Manuel E. Buadas

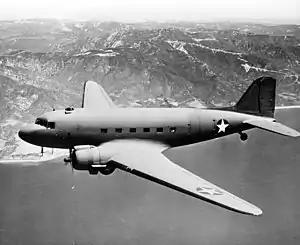
Douglas C-47A Skytrain of the United States Army Air Forces (USAAF) in 1943. Similar aircraft were used by the Aviation Group No. 4 (Transport) of the Aeronáutica Militar and later the Uruguayan Air Force, and of which Manuel E. Buadas was a pilot and flight instructor.

In 1963 he was awarded a scholarship to take part in Command and General Staff Courses, and also attended an Academic Instructor Course at the United States Air Force Air University. He was promoted to Colonel in February 1964, and appointed Deputy Chief of the General Staff (Operations) of the Air Force. In 1966 he was finally appointed Chief of the Air Brigade I in Carrasco, and in 1968 appointed as Air Attaché at the Embassy of Uruguay, Washington, D.C. Upon his return from the United States in 1970, he was appointed as Deputy Chief of the General Staff (Logistics) of the Air Force, serving in turn as Professor at the School of Command and Air Staff of the Uruguayan Air Force. In 1972 he was appointed Director of the Secretariat of the Uruguayan Air Force General Command, position he held until April 12, 1973, when he was appointed General Director of the flag carrier of Uruguay, PLUNA. Buadas was promoted to Brigadier General on 1 February 1978, serving as Head of the General Staff of the Air Force and as Director at the National Directorate of Civil Aviation and Aeronautical Infrastructure, while also integrating the Superior Court of Promotions and Resources of the Air Force, and also the Superior Court of Honor of the Uruguayan Air Force. He also served at the Political Affairs Commission (COMASPO) of the Armed Forces until October 1981.